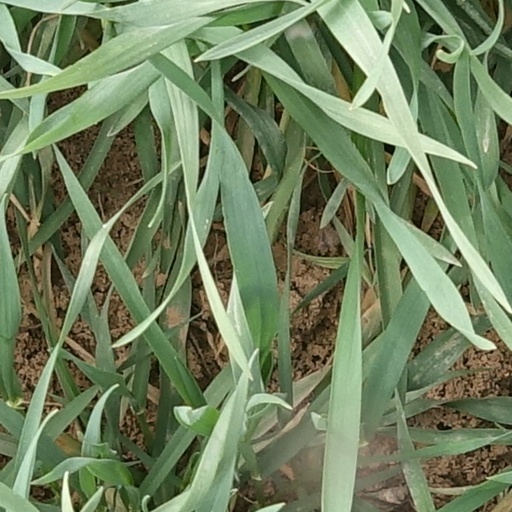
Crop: wheat